Twelfth Dynasty of Egypt

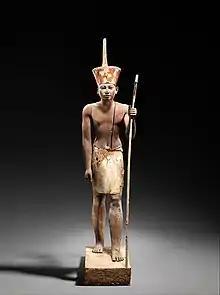
A figure wearing the red crown of Lower Egypt and whose face appears to reflect the features of the reigning king, most probably Amenemhat II or Senwosret II. It functioned as a divine guardian for the imiut, and it is wearing a divine kilt, which suggests that the statuette was not merely a representation of the living ruler.

Unlike his predecessors, Amenemhat II was king during a time of peace. Under his reign, trade boomed with other states in Asia, the Mediterranean, and Africa. He built his mortuary complex near Memphis at Dahshur.